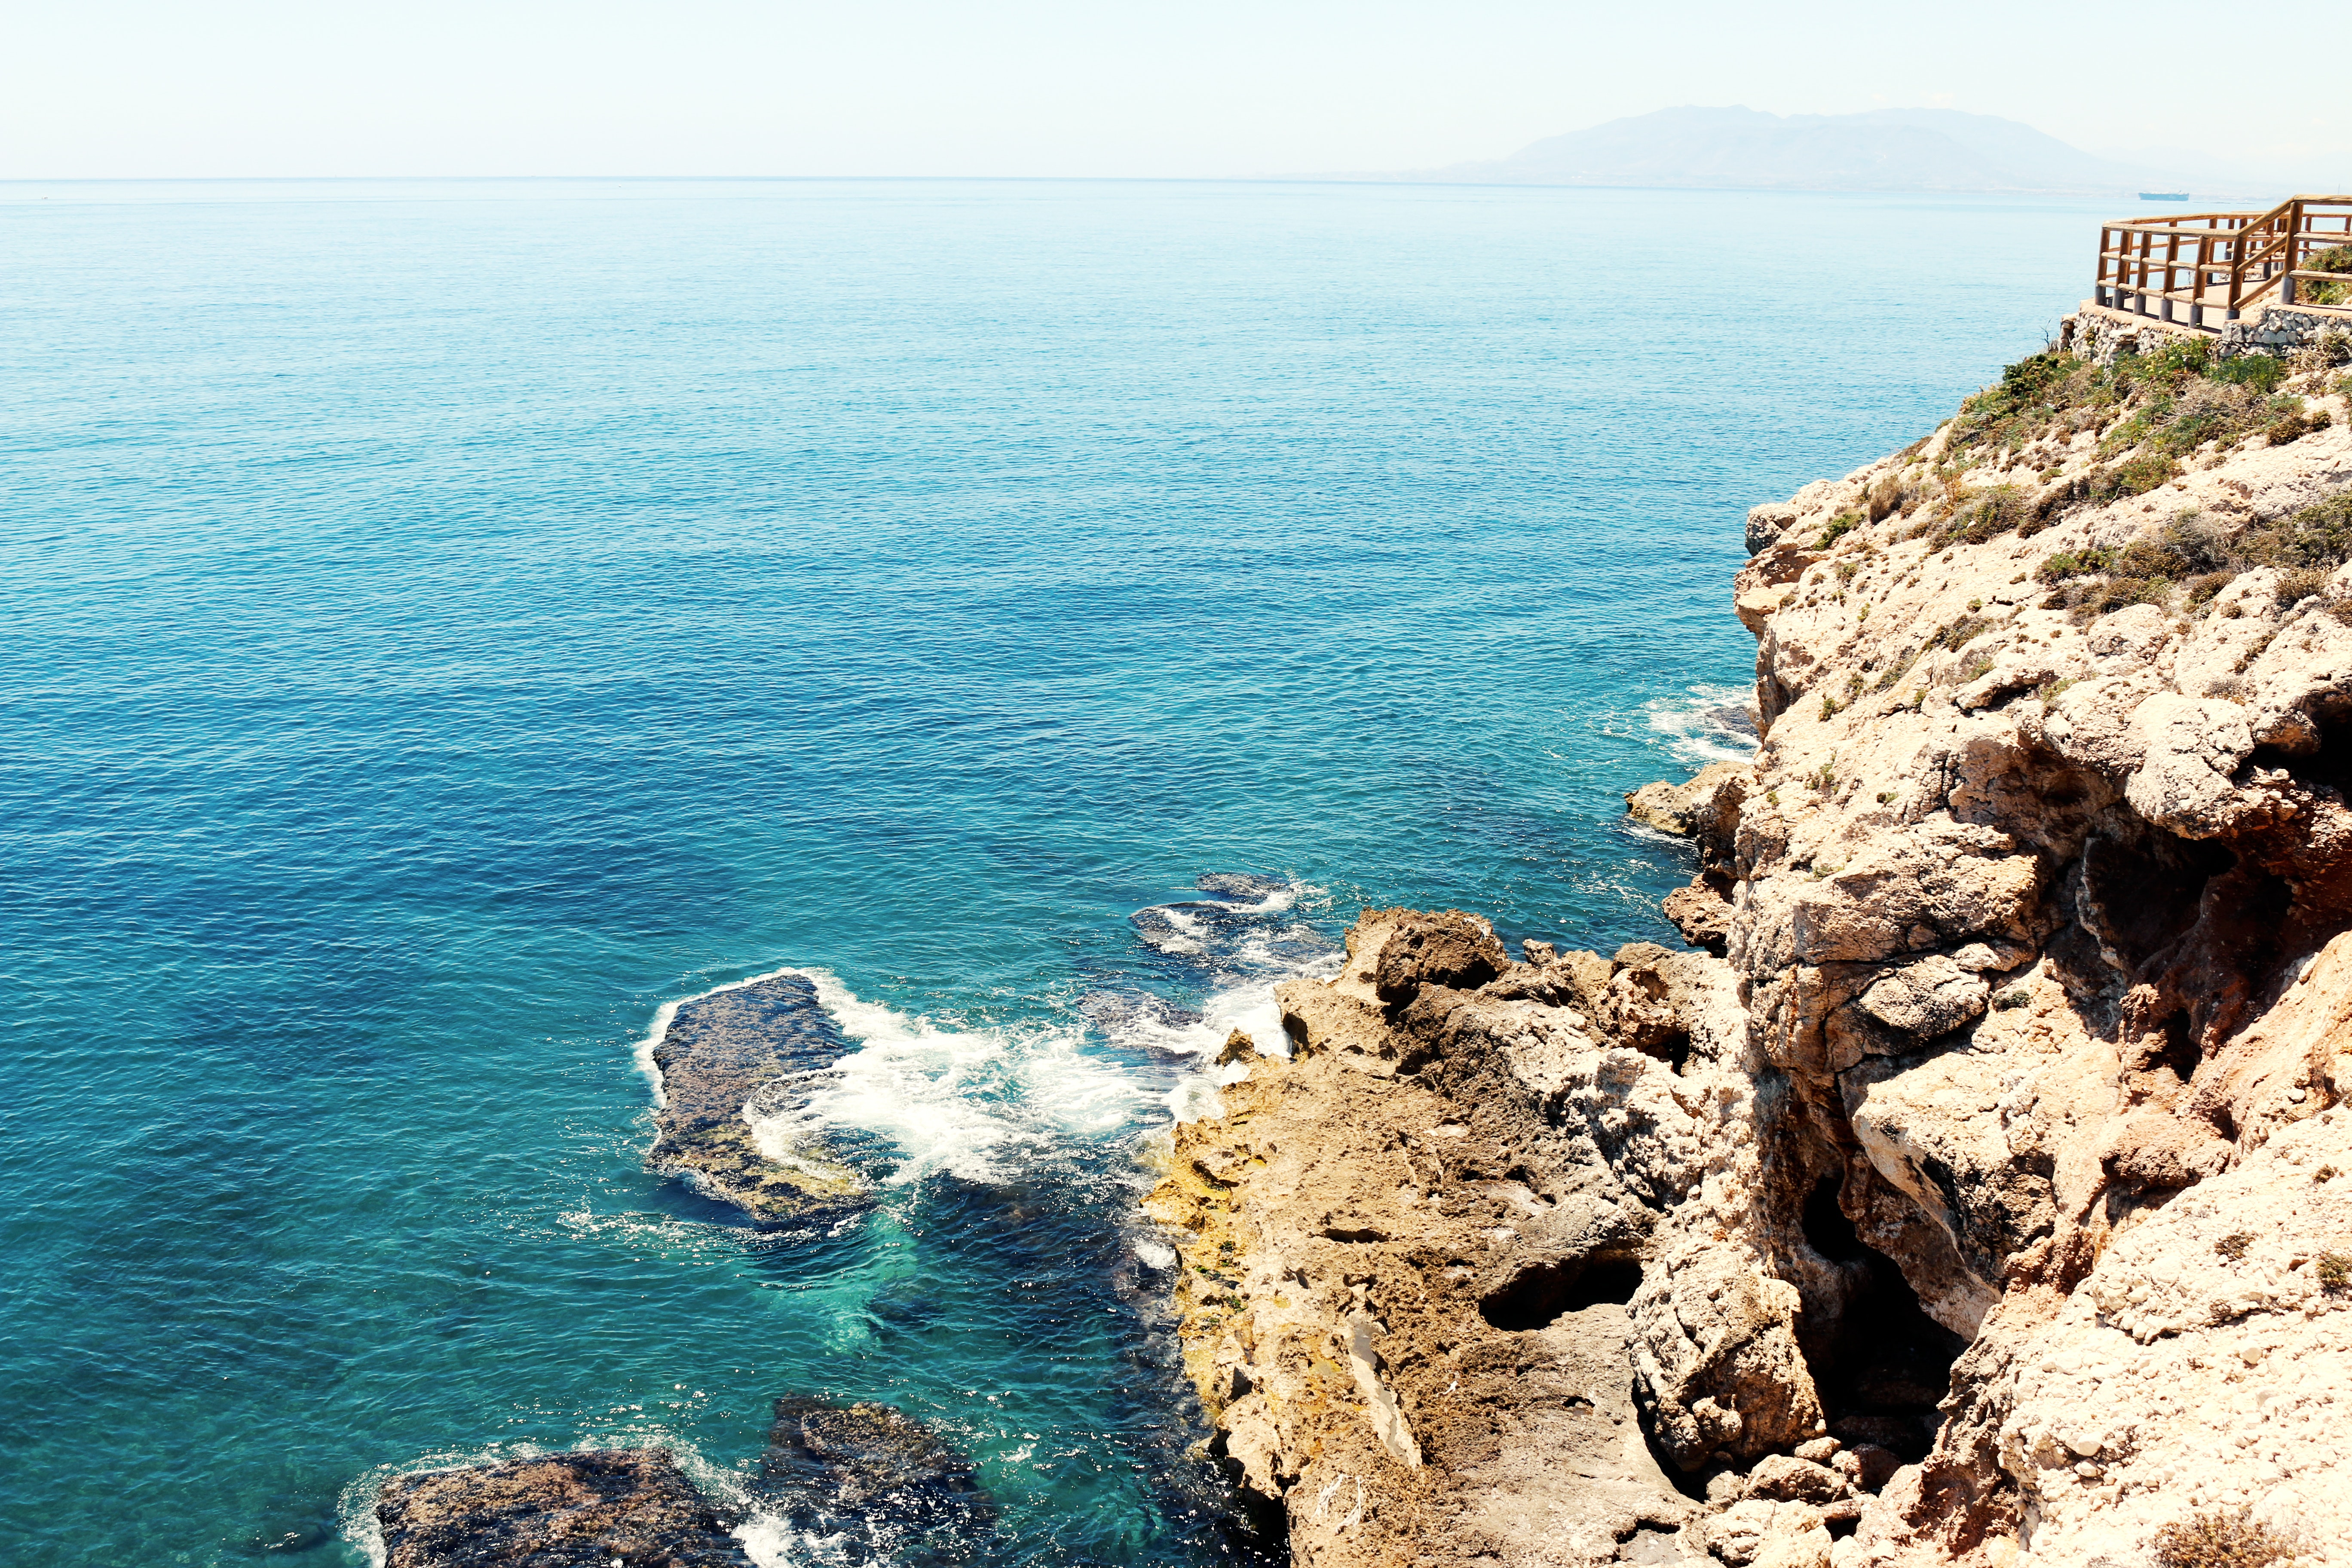
body of water, coast, sea, cliff, coastal and oceanic landforms, promontory, bight, klippe, ocean, headland, azure, shore, rock, cape, sky, water, bay, terrain, tourism, vacation, beach, cove, landscape, formation, horizon, peninsula, leisure, mountain, wave